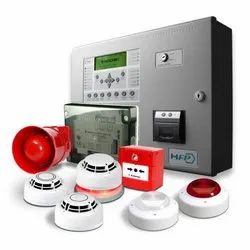
Label: Fire_Fighting_Installation_Service